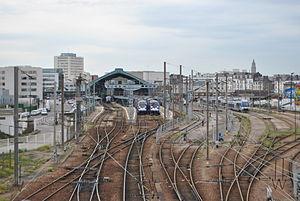
Panorama des installations de la gare du Havre. Terminus la ligne en provenance de Paris.
Le Havre est une commune française du Nord-Ouest de la France située dans le département de la Seine-Maritime en région Normandie, située sur la rive droite de l'estuaire de la Seine. Son port est le deuxième de France après celui de Marseille pour le trafic total et le premier port français pour les conteneurs.
La gare du Havre est une gare ferroviaire française, terminus de la ligne de Paris-Saint-Lazare au Havre, située au croisement du boulevard de Strasbourg et du cours de la République, à proximité du centre-ville du Havre, grand port maritime et sous-préfecture du département de la Seine-Maritime, en région Normandie.